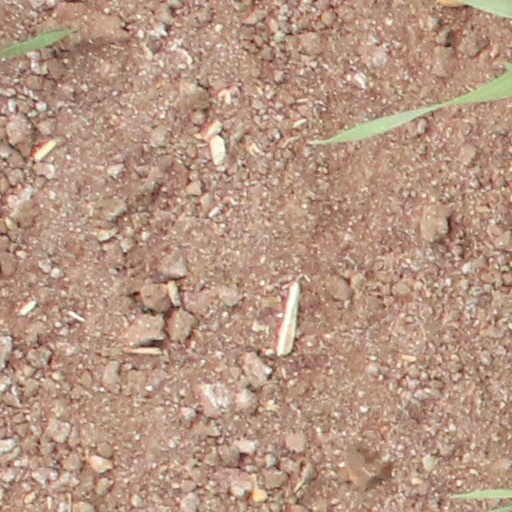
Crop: wheat